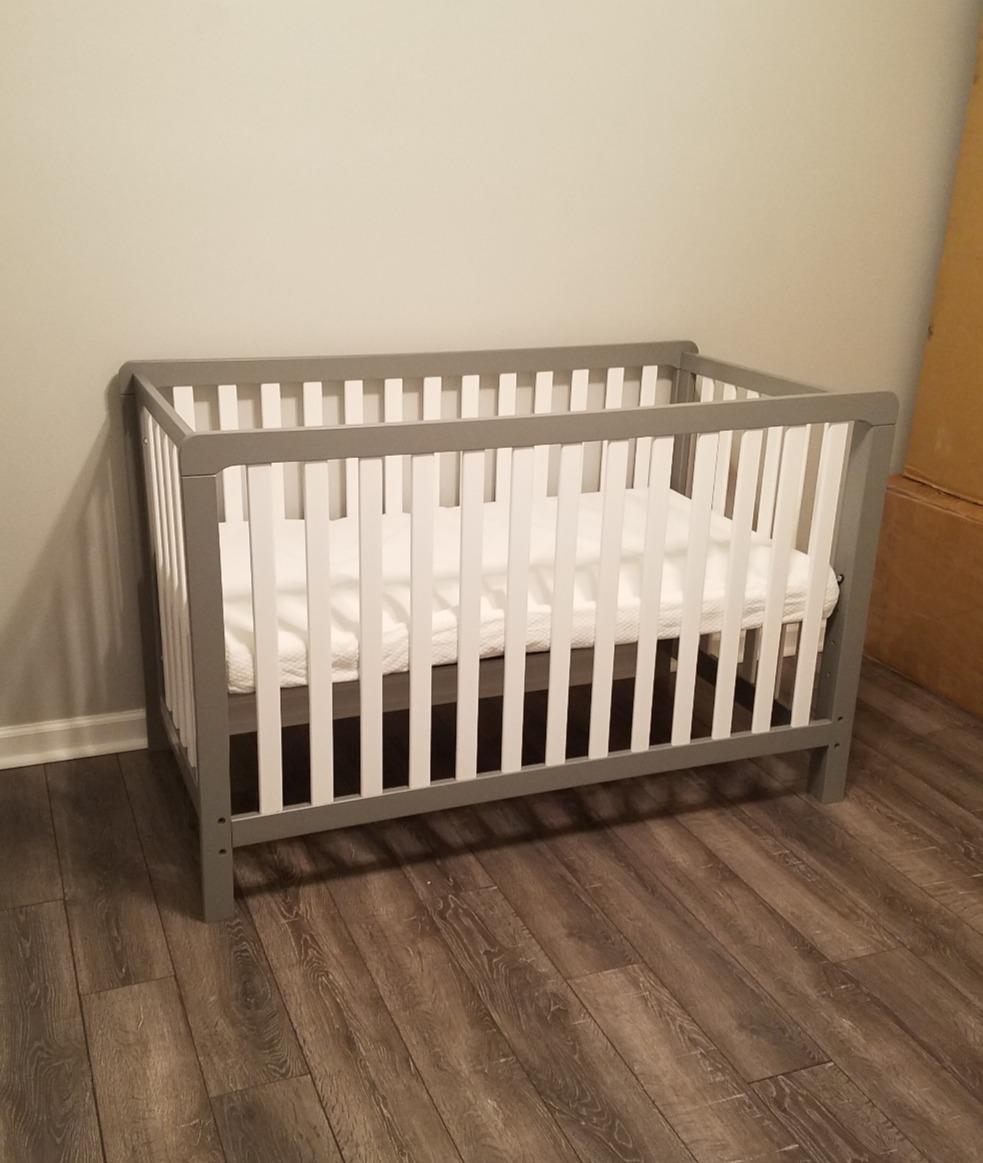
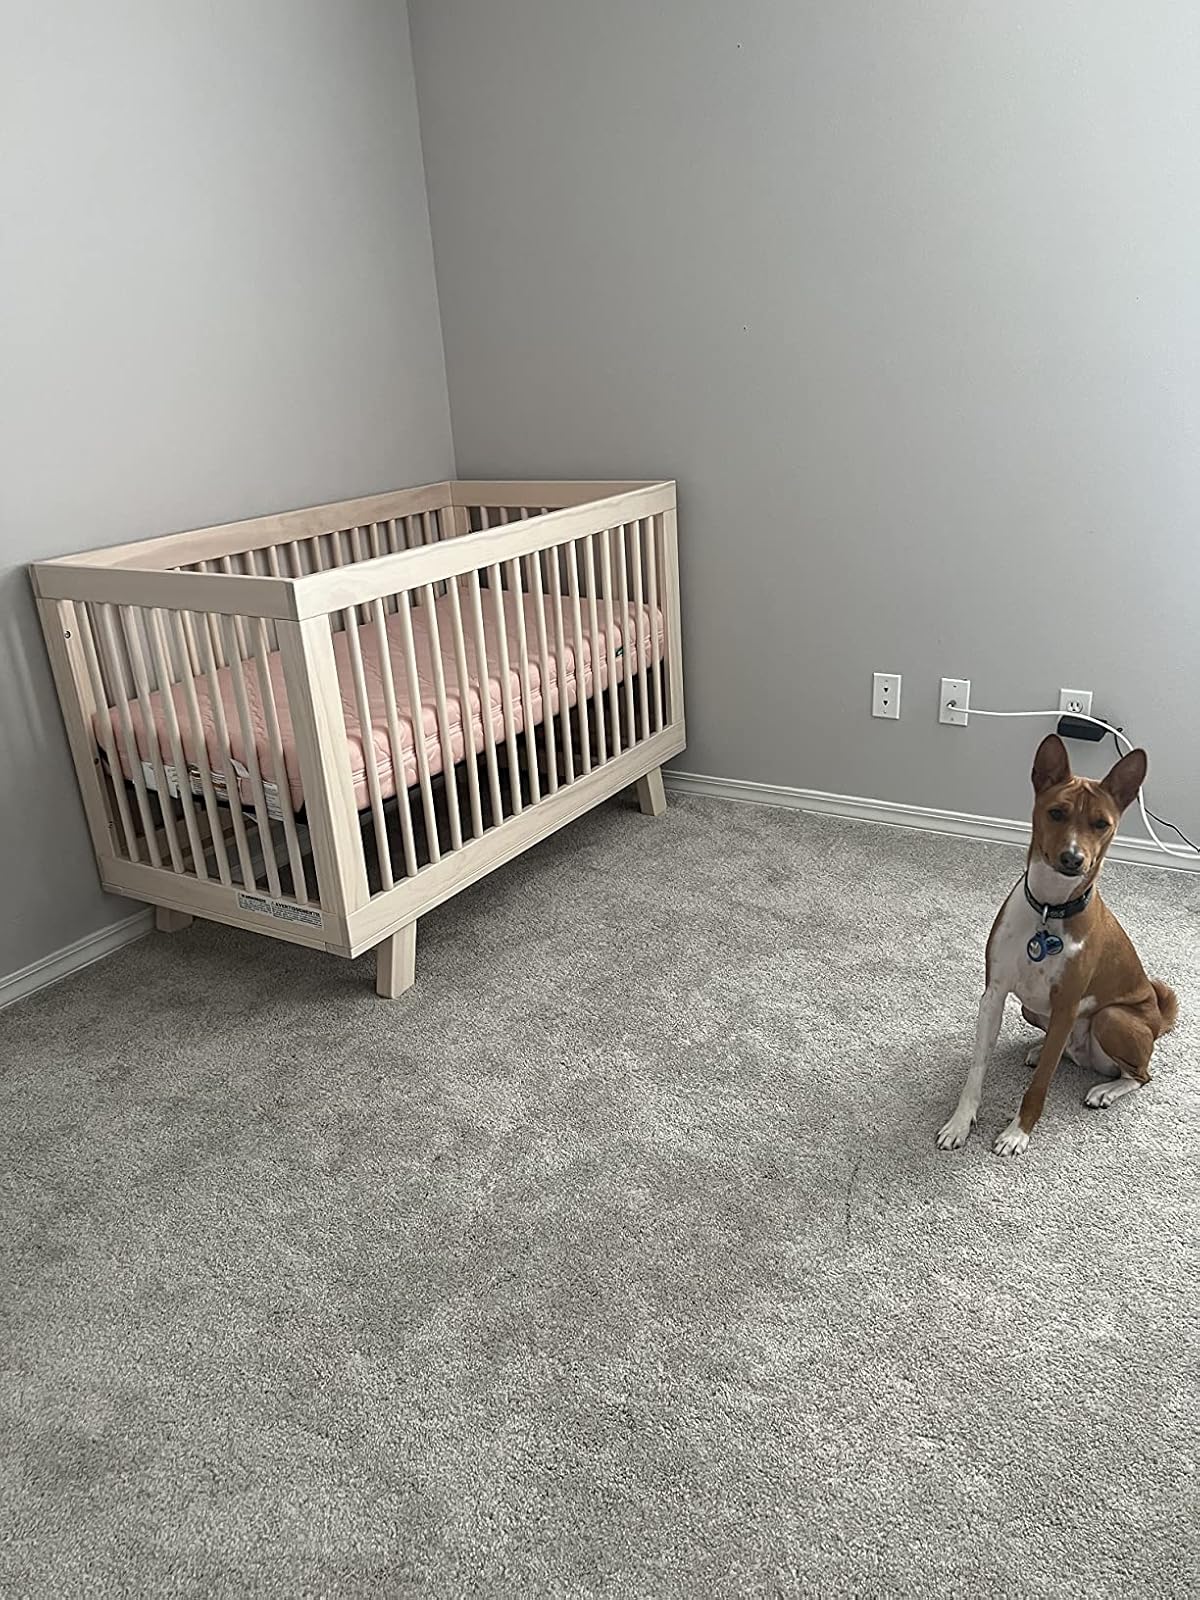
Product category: products_crib
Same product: no